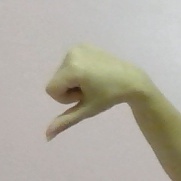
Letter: waw